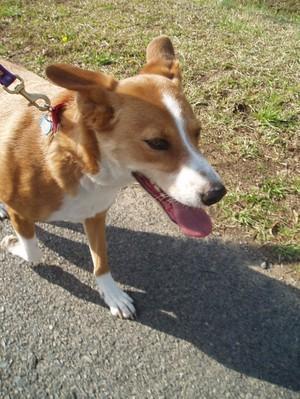
dingo